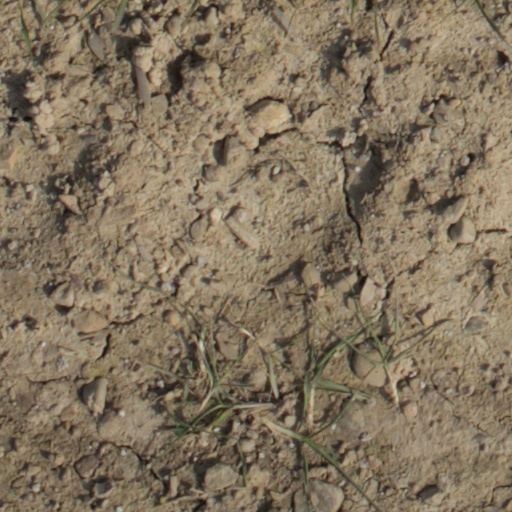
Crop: wheat